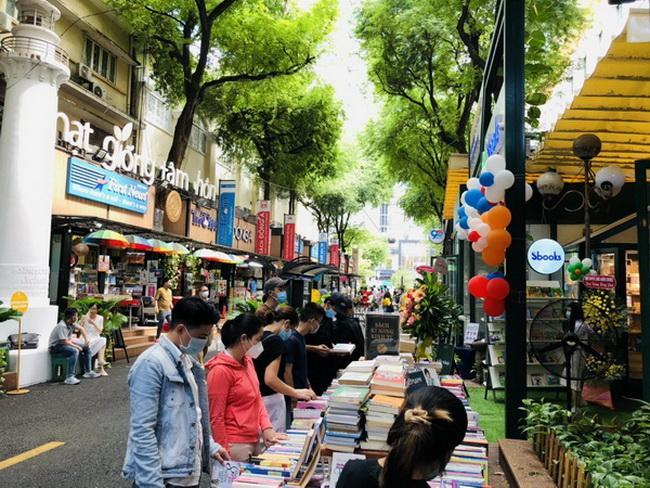
có một đám bạn trẻ đang đứng bên một quầy sách ở trên phố